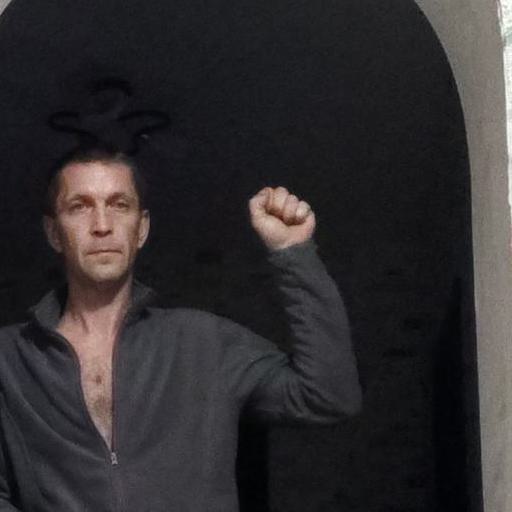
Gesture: fist